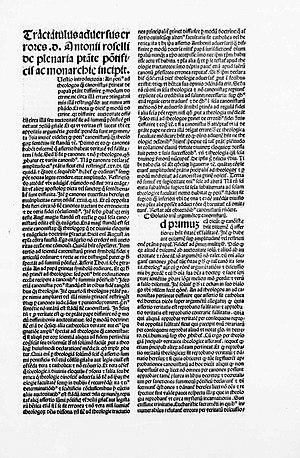
Henri Institoris ou Heinrich Kramer, né à Sélestat en Alsace en 1436, et mort en 1505 en Kroměříž, est un moine dominicain inquisiteur.